Evolution (Stargate SG-1)

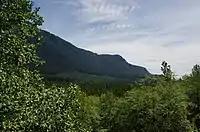
The Honduran rebel camp was filmed around Mid-Valley viewpoint and Lower Seymour Conservation Reserve

The episode was edited by Brad Rines. To further help the scenes in South America feel authentic, the film was graded to look more saturated and warm. Stock footage of a South American waterfall was also added to one of the scenes in Honduras to further sell the audience on the location.